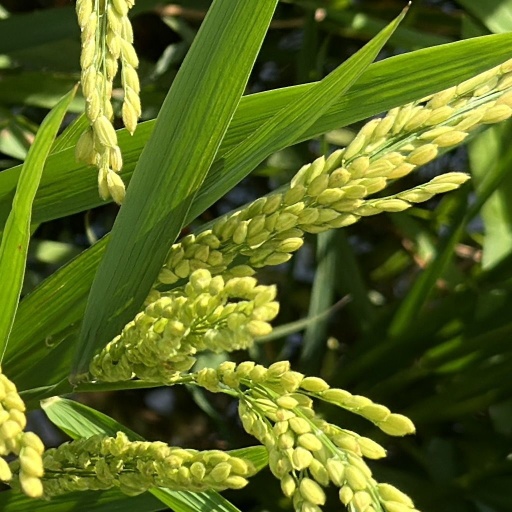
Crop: rice